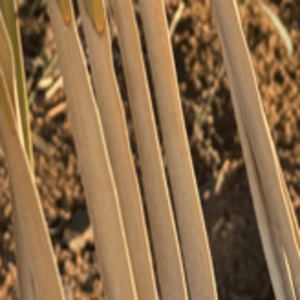
Label: Potassium Deficiency